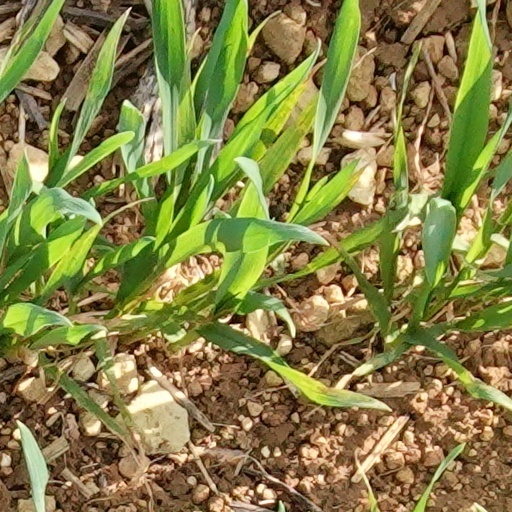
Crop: wheat